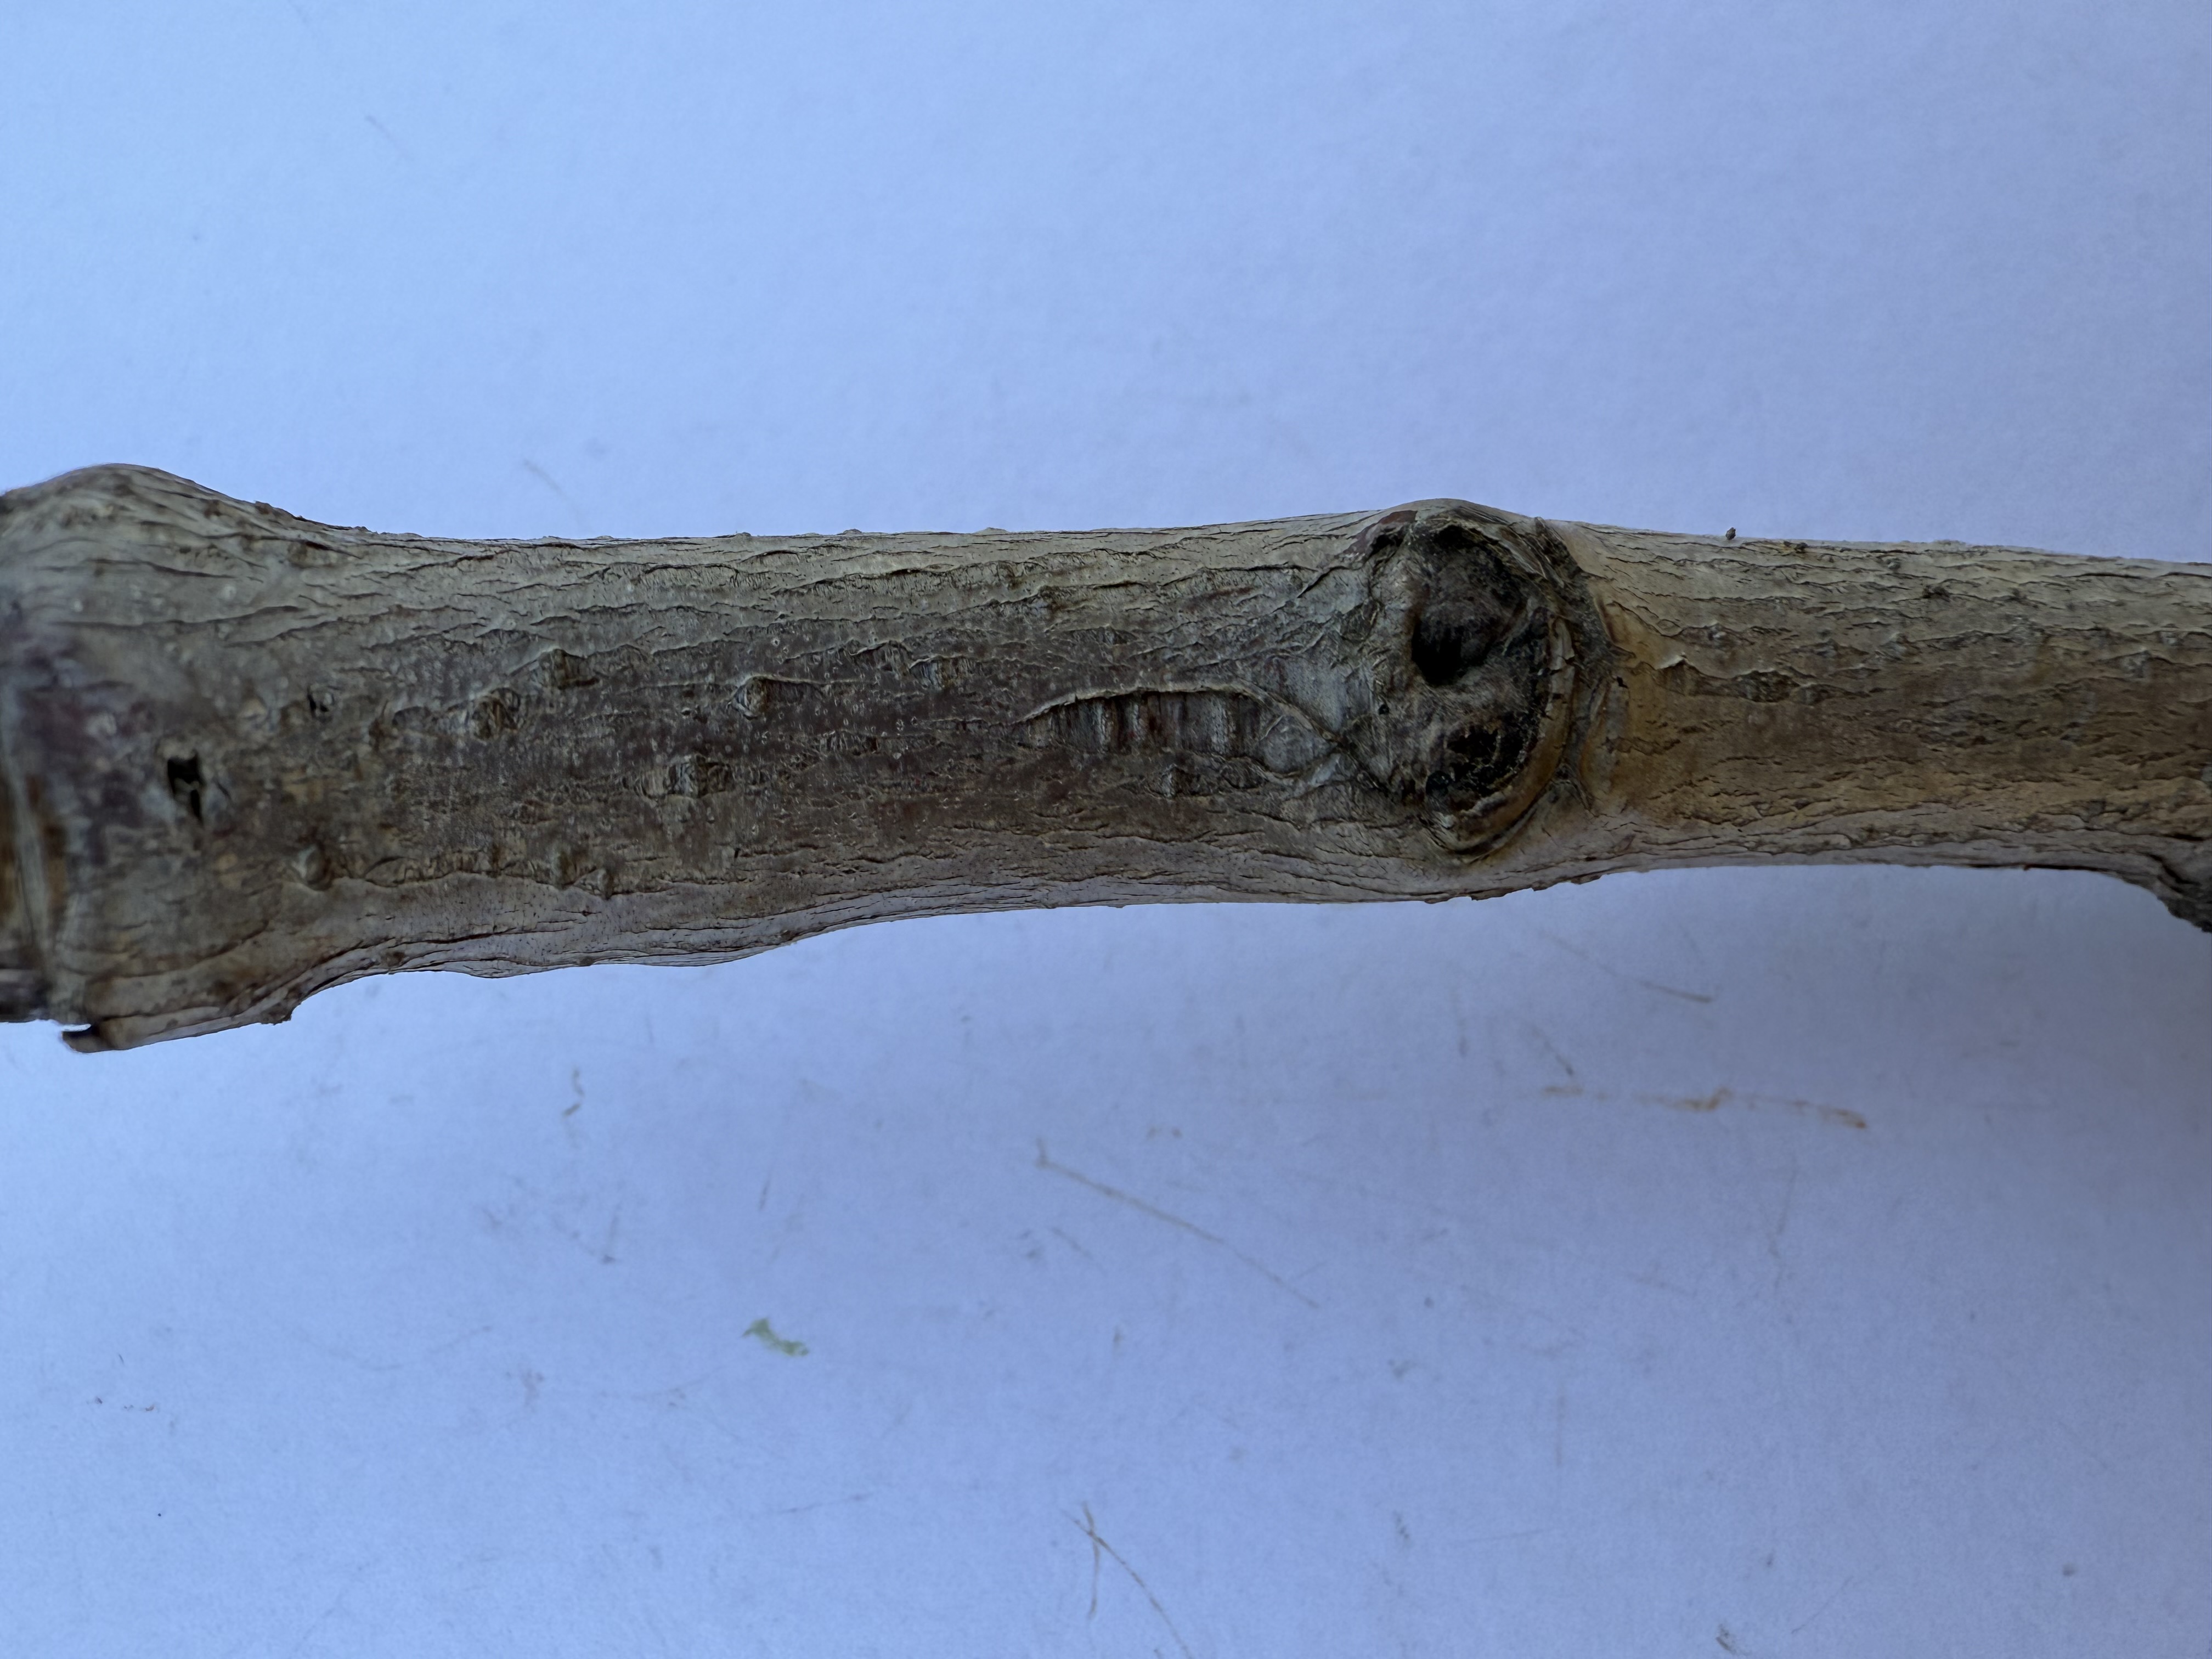
Variety: Hale Peach